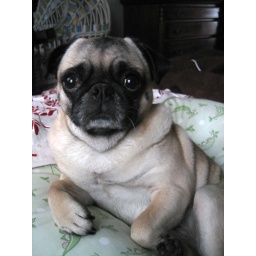
Mushu goes to bed at night sleeping in Charlotte's Boppy Pillow.